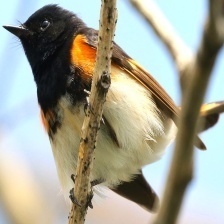
Species: AMERICAN REDSTART
Scientific name: SETOPHAGA RUTICILLA